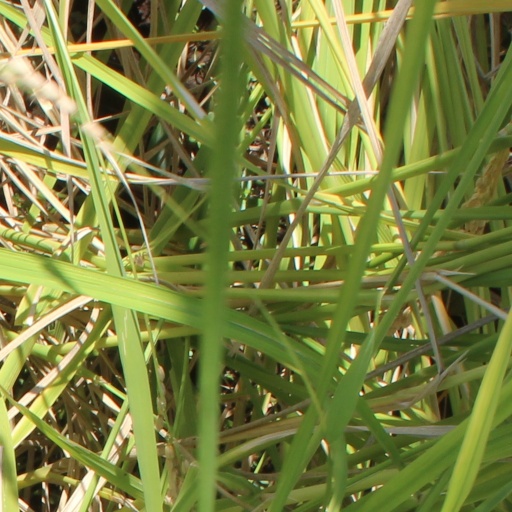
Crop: rice